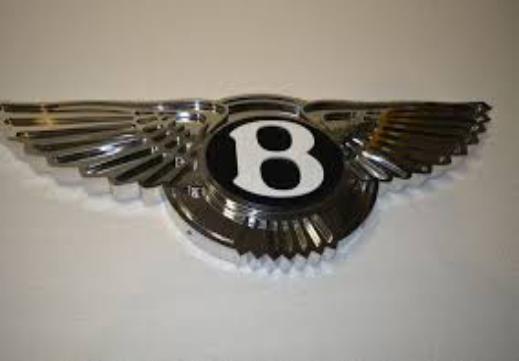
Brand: Bentley
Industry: Transportation